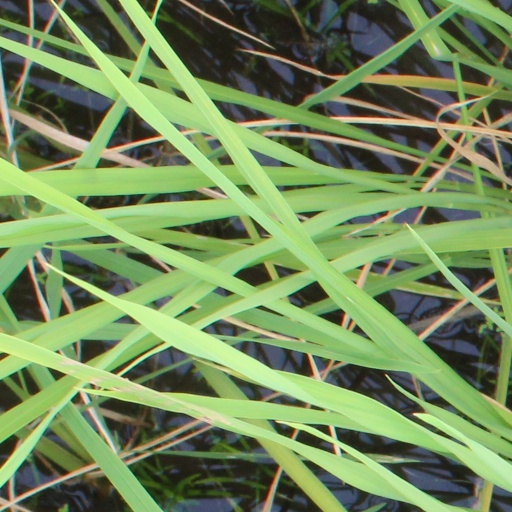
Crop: rice